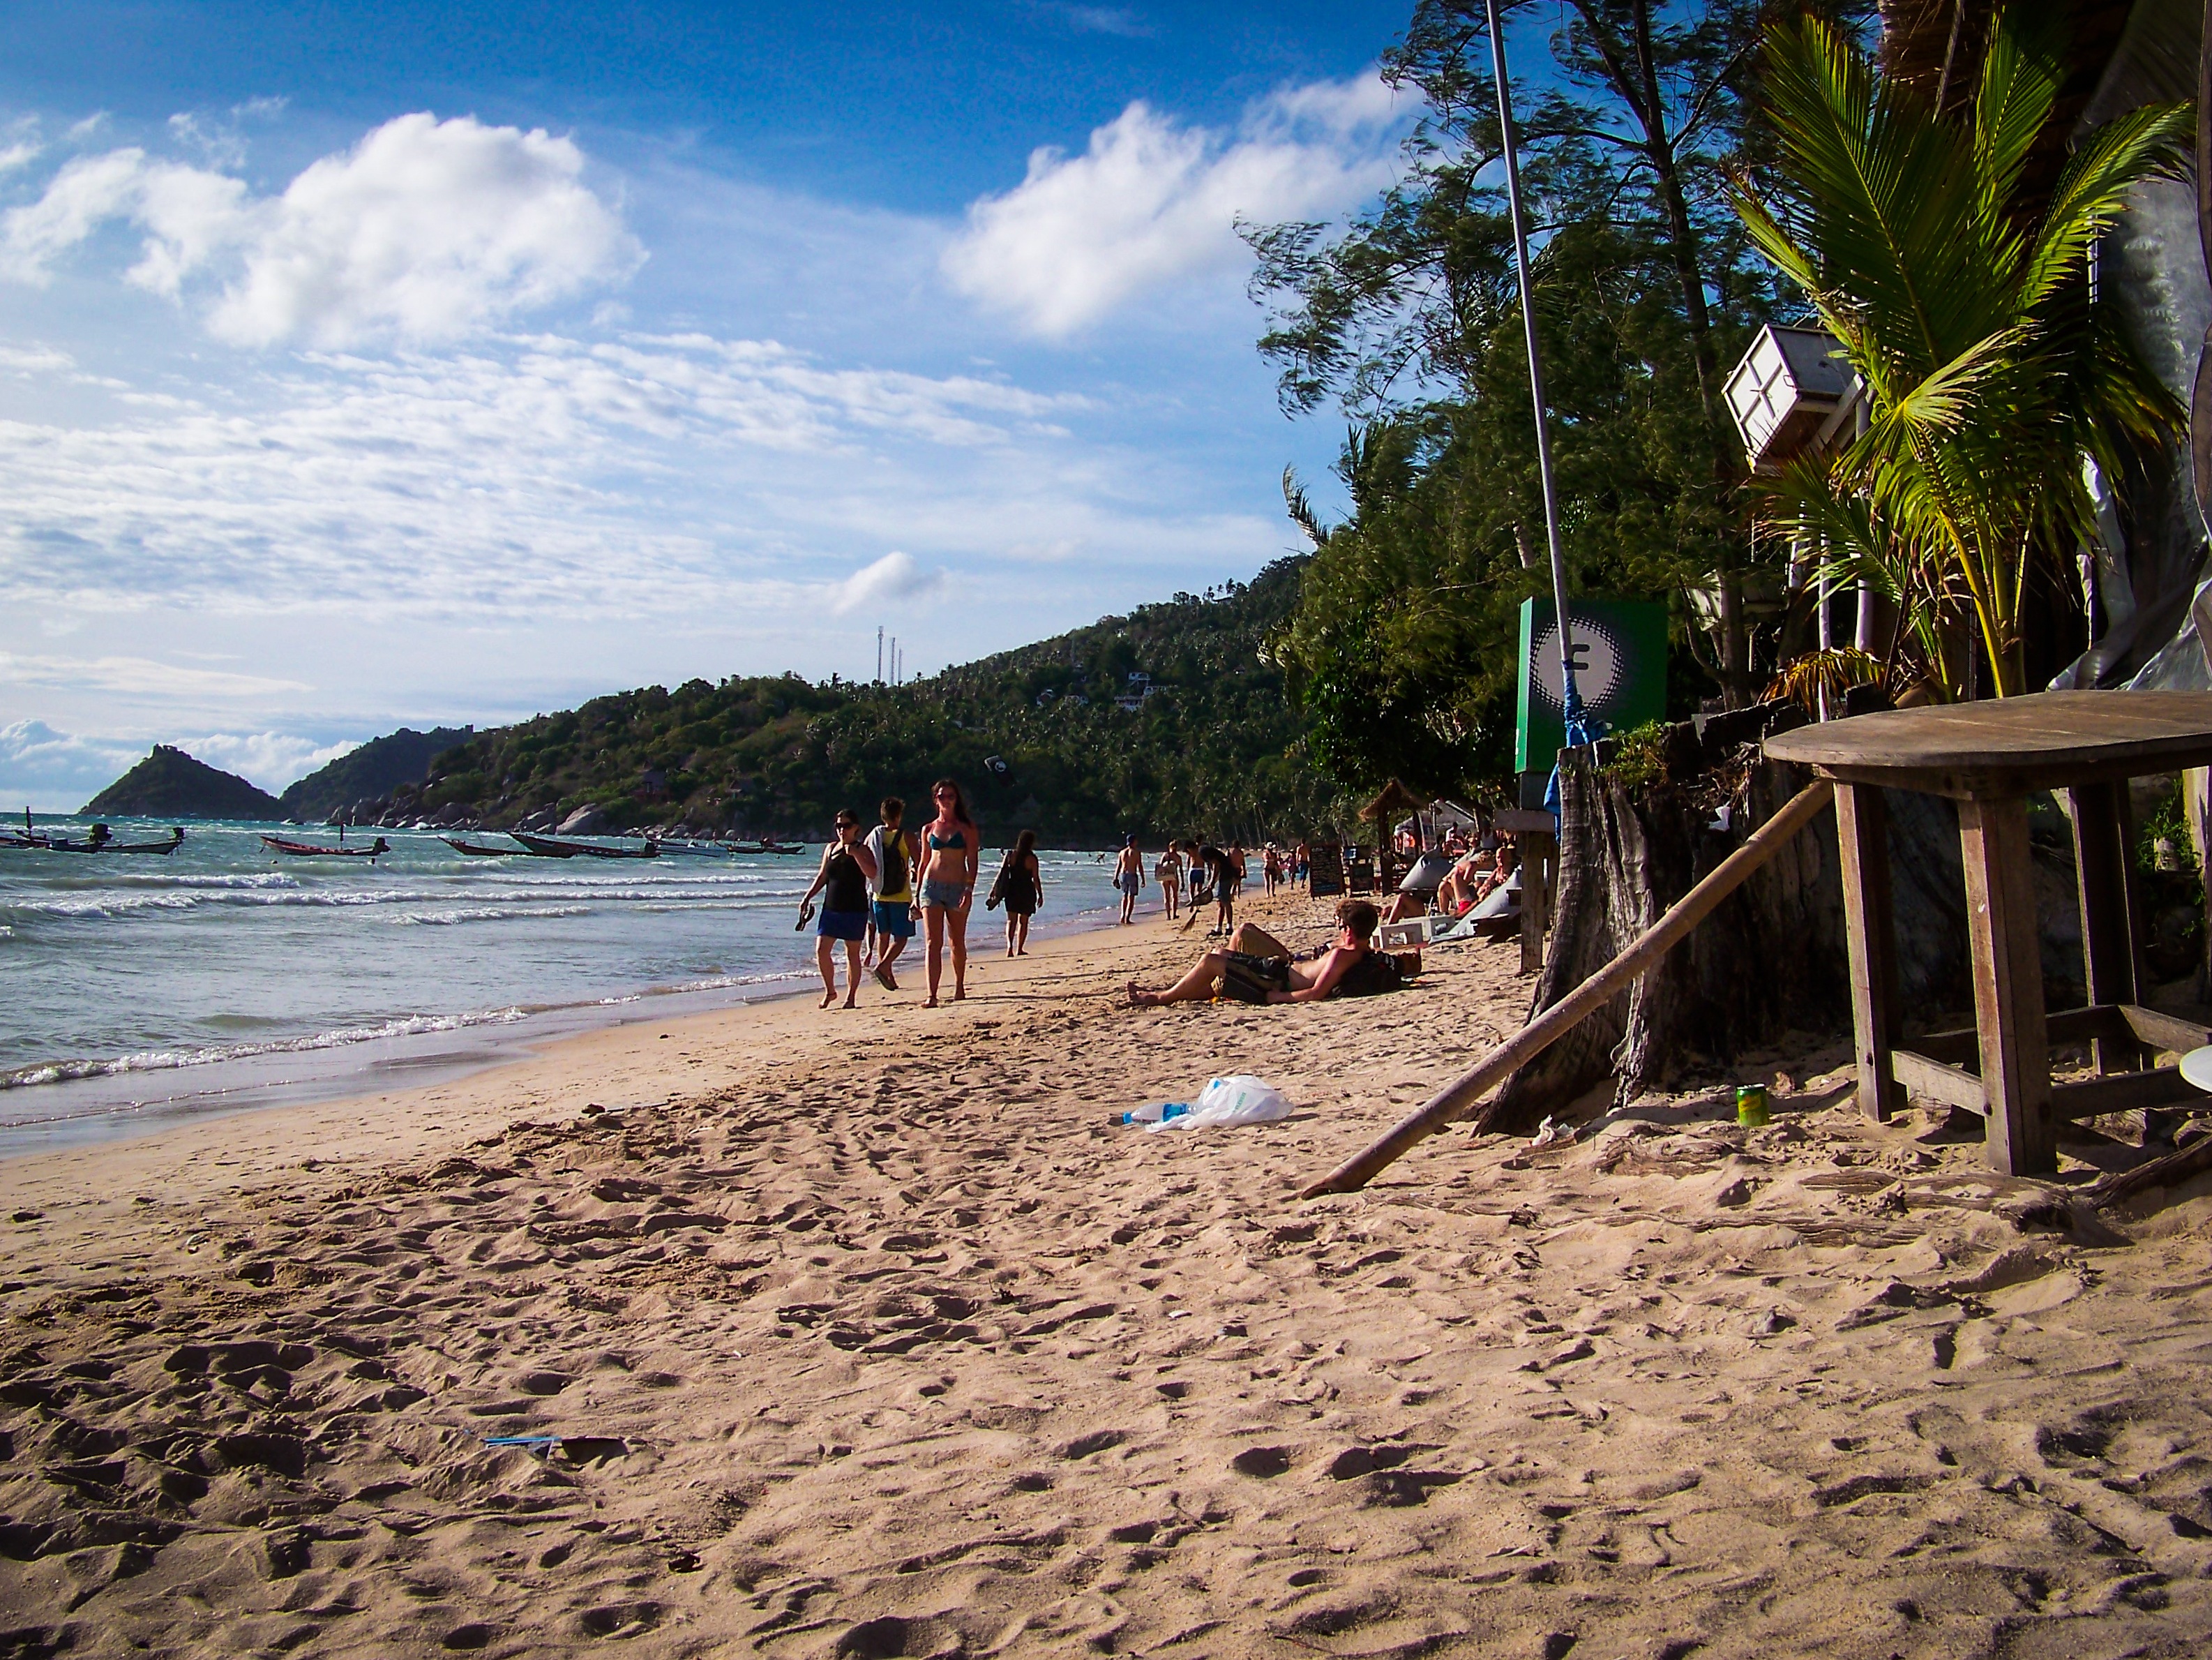
beach, landscape, sea, coast, outdoor, sand, ocean, sun, sunlight, air, shore, summer, vacation, travel, coastline, relax, tropical, peaceful, holiday, calm, island, blue, rest, tourism, seashore, thailand, body of water, sunny, bank, resort, hot, tasty, move, beaches, serenity, quiet, sandy beach, holiday destination, calm down, way out, holiday resort, sea front, sandy coloured, sand coloured